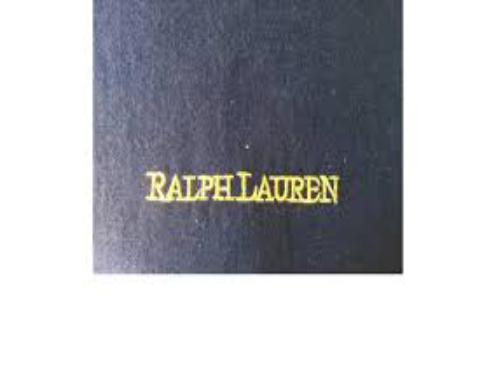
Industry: Necessities